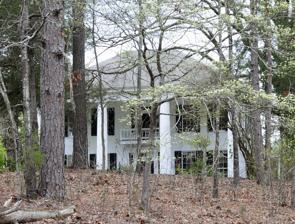
Building: John Albert Gibert M.D. House
Country: United States of America
Year built: 1867
Historic house in South Carolina, United States United States historic place John Albert Gibert M.D. House U.S. National Register of Historic Places John Albert Gilbert House, March 2012 Show map of South Carolina Show map of the United States Location Secondary Road 7, 0.2 miles south of its junction with Secondary Road 110, near McCormick, South Carolina Coordinates 33°55′33″N 82°25′9″W / 33.92583°N 82.41917°W / 33.92583; -82.41917 Area 8.7 acres (3.5 ha) Built c. 1867 ( 1867 ) , c. 1900 Architectural style Greek Revival, Vernacular, I-House NRHP reference No. 93000441 Added to NRHP May 27, 1993 John Albert Gibert M.D. House is a historic home located near McCormick in McCormick County, South Carolina .  It was built about 1867, and is a two-story, frame, I-house embellished with Greek Revival style decorative elements.  It features a full-height portico supported by massive Doric order masonry columns.  Also on the property is a one-story frame outbuilding (c. 1900), originally a single dwelling, but which later served as a general store. It was listed on the National Register of Historic Places in 1993. References